Korean dance

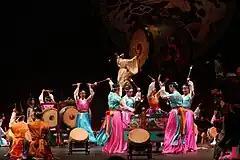
A new traditional dance titled "Grand Drum Ensemble"

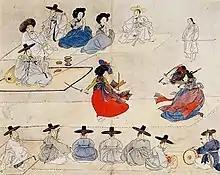
"Dancing together holding with two swords" from Hyewon pungsokdo depicting "geommu" (sword dance) performing during Joseon dynasty

Dance in Korea began with shamanistic early rituals five thousand years ago and now ranges from folk dance to newly created and adopted contemporary dance.